Tattoo

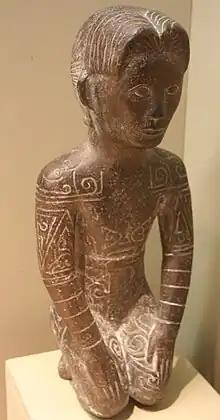
A Yue ("barbarian") statue of a tattooed man with short hair from the para-Austronesian cultures of southern China, from the Zhejiang Provincial Museum

Preserved tattoos on ancient mummified human remains reveal that tattooing has been practiced throughout the world for thousands of years. In 2015, scientific re-assessment of the age of the two oldest known tattooed mummies identified Ötzi as the oldest example then known. This body, with 61 tattoos, was found embedded in glacial ice in the Alps, and was dated to 3250 BC. In 2018, the oldest figurative tattoos in the world were discovered on two mummies from Egypt which are dated between 3351 and 3017 BC.